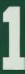
Number: 1